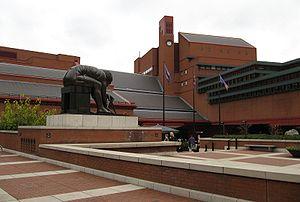
Le Codex Sinaiticus est un des deux plus anciens manuscrits de la Bible — avec le Codex Vaticanus — qui rassemble à la fois l'Ancien et le Nouveau Testament. Classé par Gregory-Aland nᵒ 01 ou א, c'est un codex de la Bible, écrit en caractères de type oncial et datant du IVᵉ siècle, entre 325 et 360. Il contient des parties du texte de la Septante de l'Ancien Testament, la totalité du Nouveau Testament, l'Épître de Barnabé et le Pasteur d'Hermas.